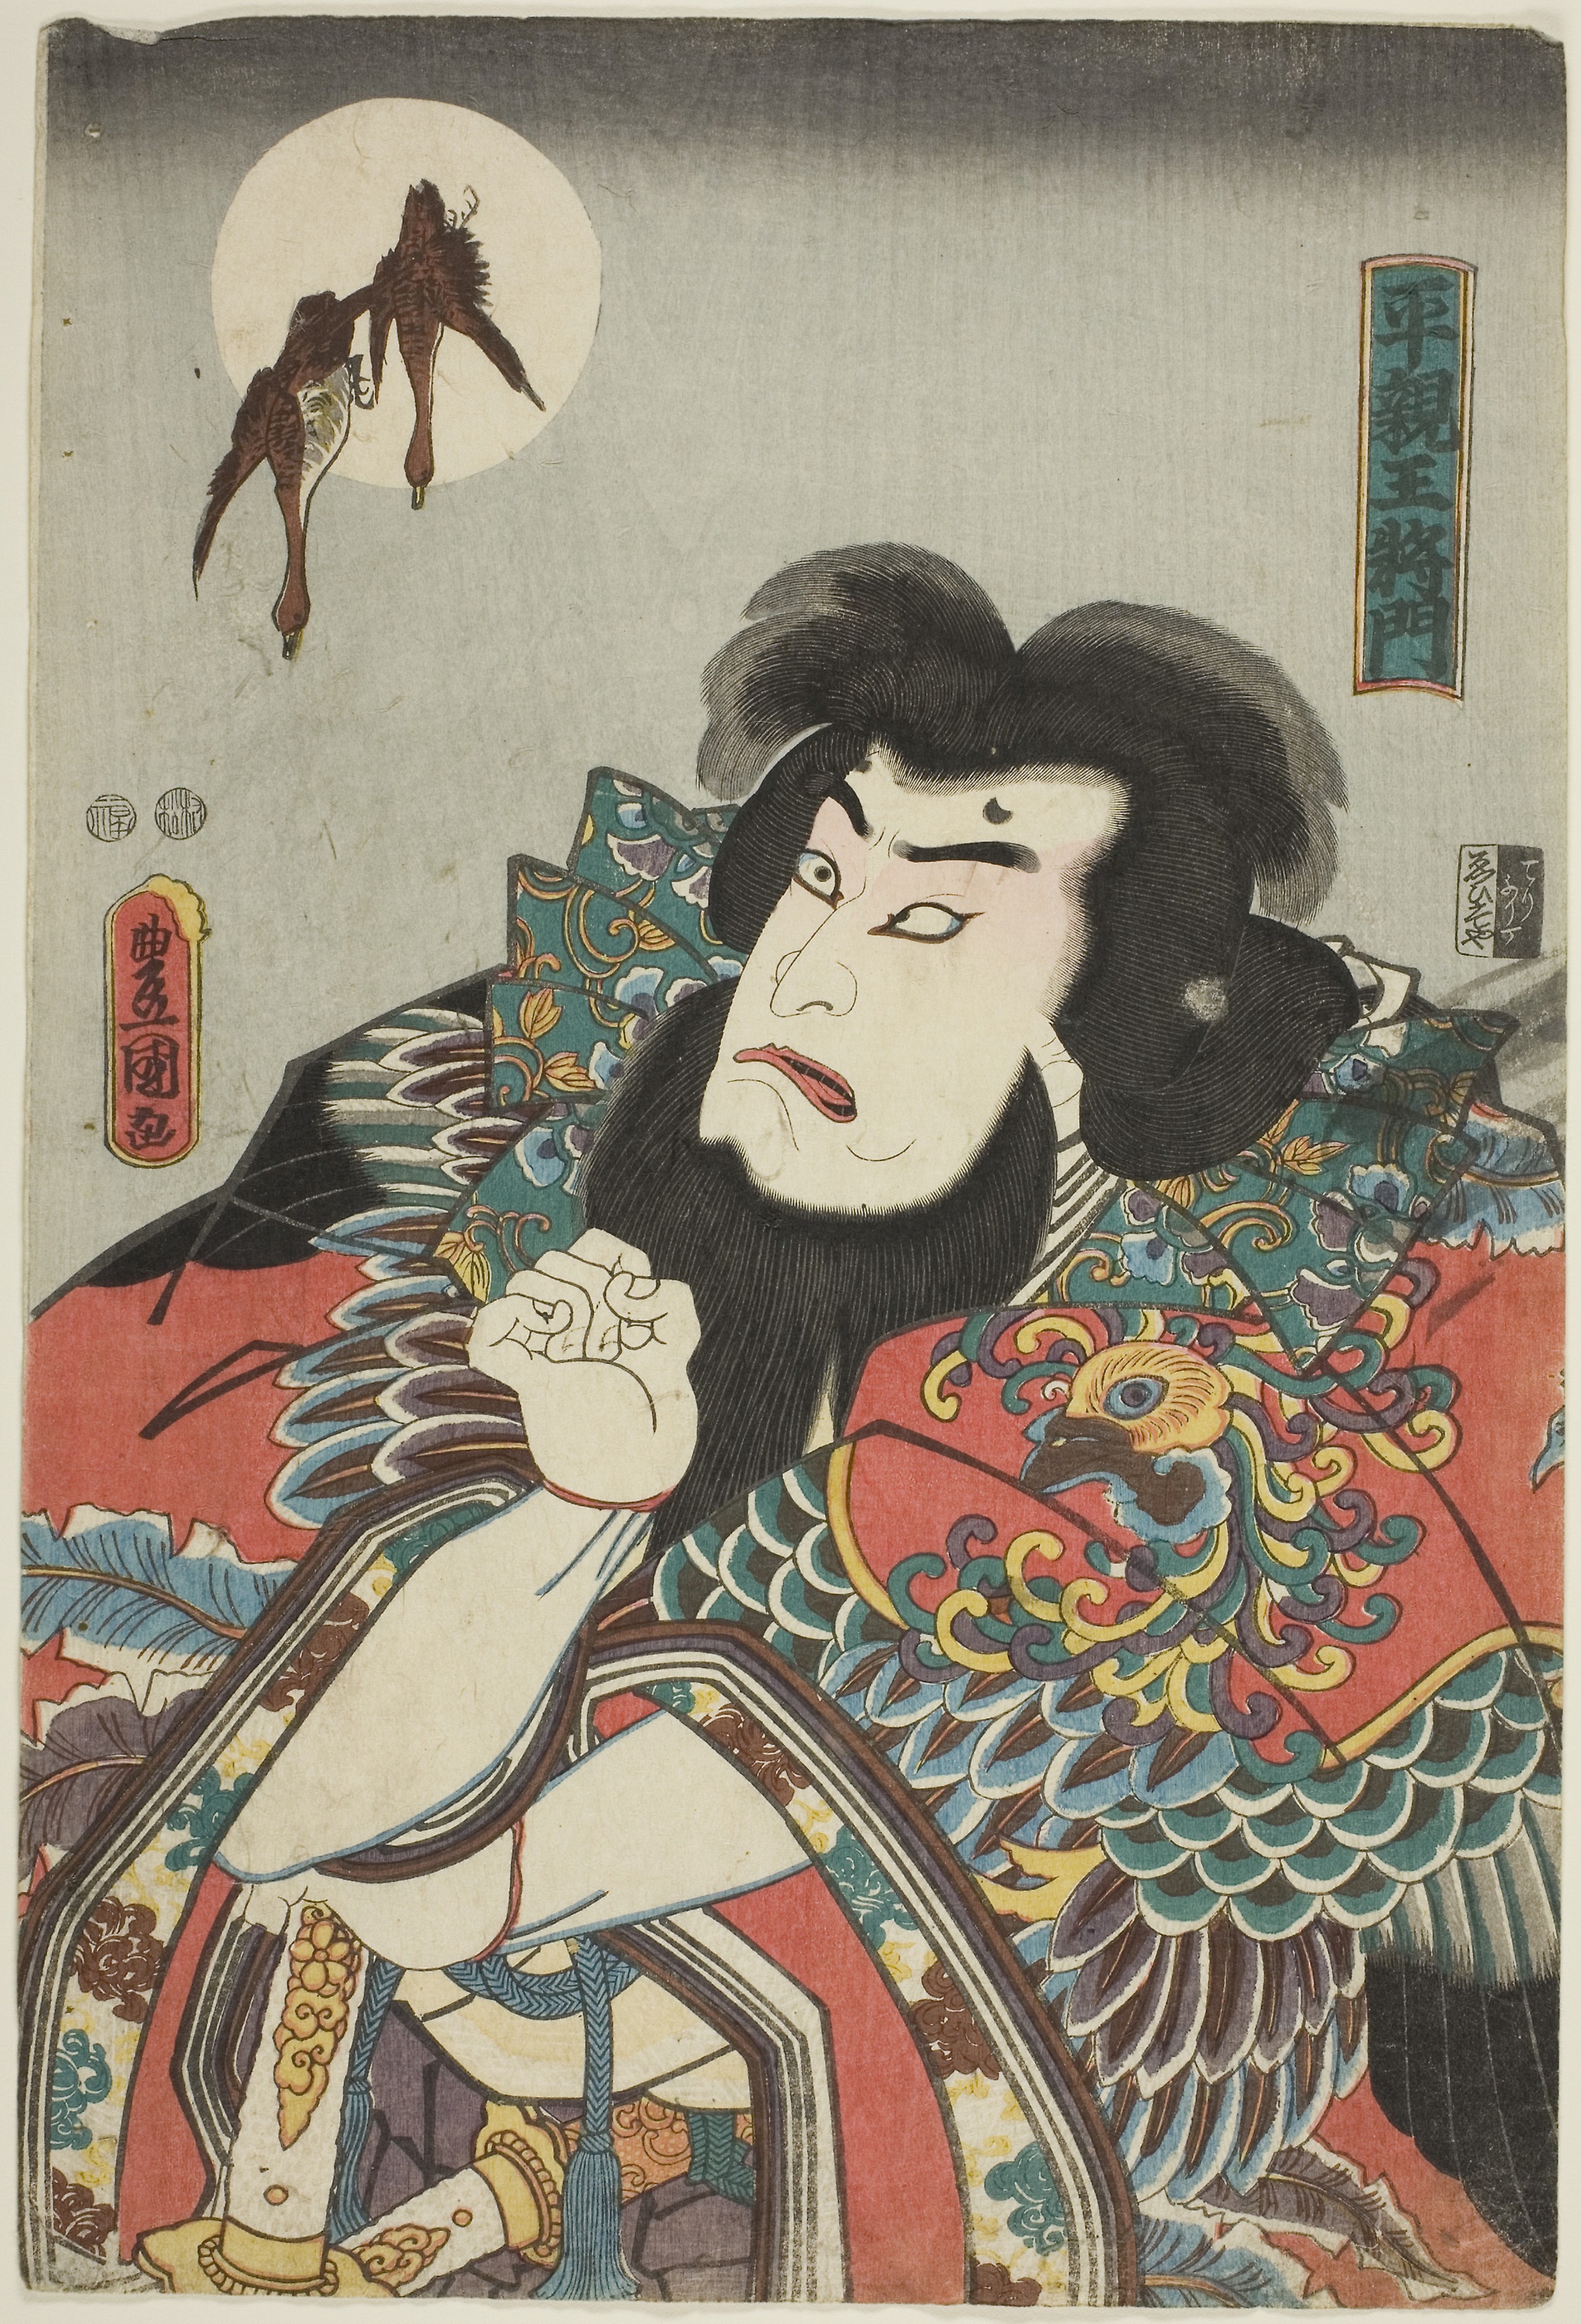
art, painting, illustration, fictional character, visual arts, printmaking, fiction